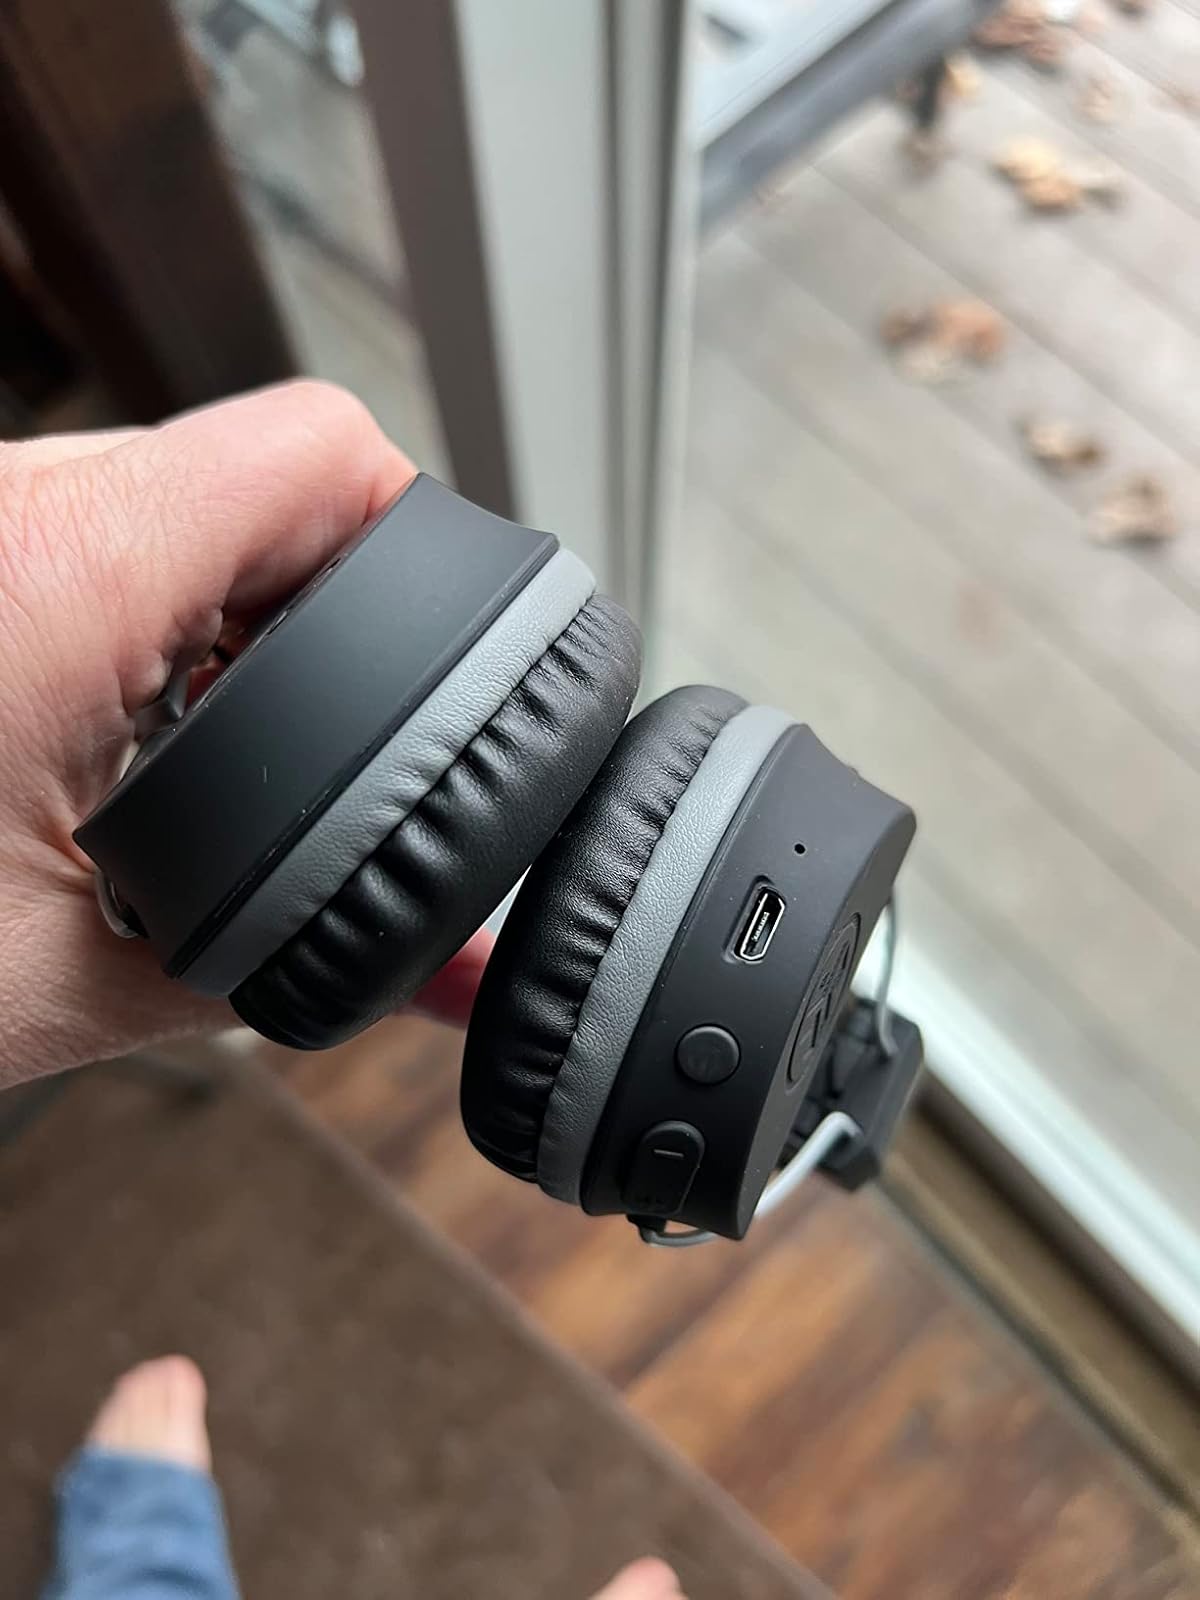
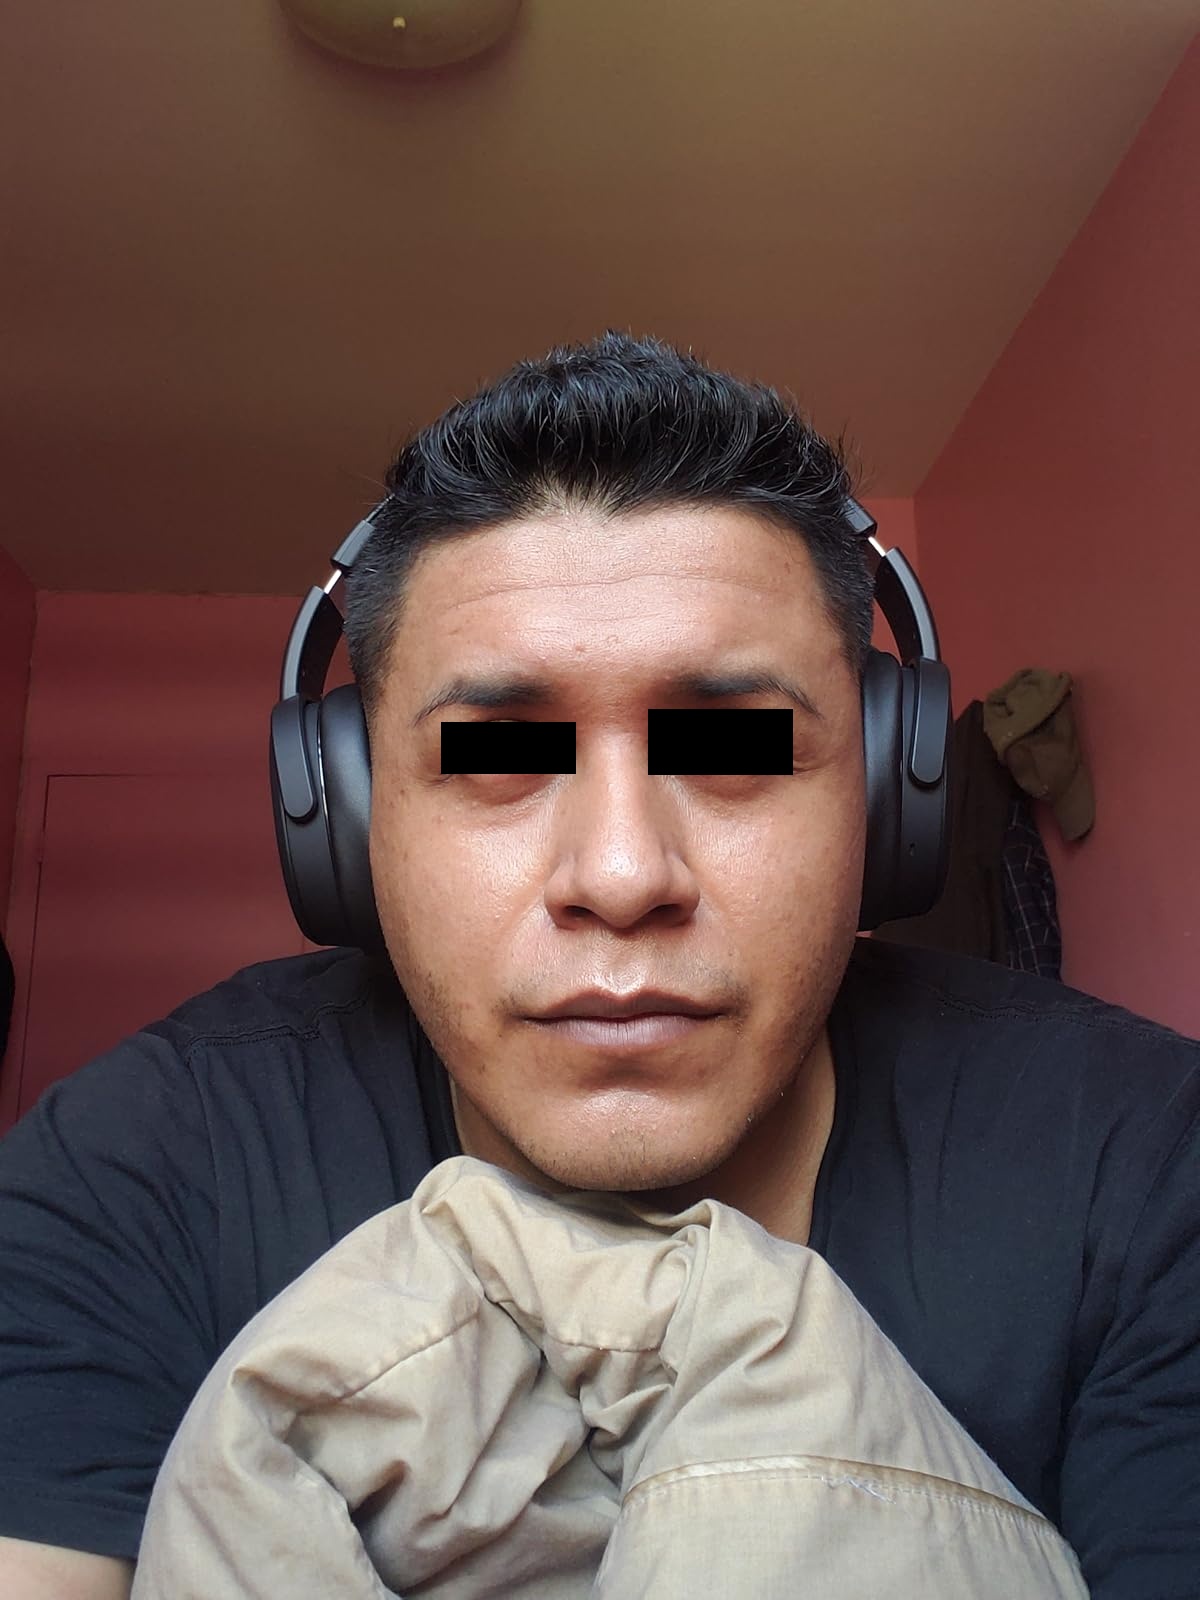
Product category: headphones
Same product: no